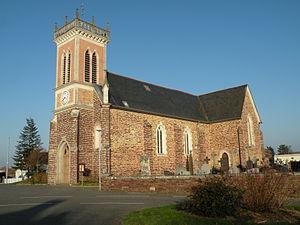
Église de Saint-Jacques-de-la-Lande
Saint-Jacques-de-la-Lande est une commune française située dans le département d'Ille-et-Vilaine, en région Bretagne.
Jacques Marie Mellet, né le 7 septembre 1807 à Vitré, mort le 31 mai 1876 à Rennes, est un architecte français du XIXᵉ siècle.